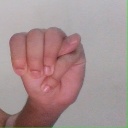
अक्षर: म